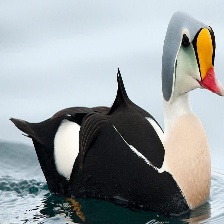
Species: KING EIDER
Scientific name: SOMATERIA SPECTABILIS
ImageNet parent category: drake